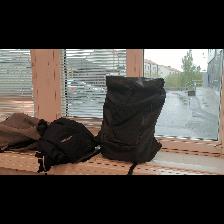
Label: NonHuman